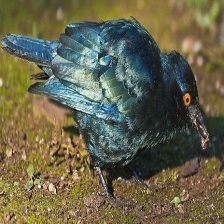
Species: CAPE GLOSSY STARLING
Scientific name: LAMPROTORNIS NITENS